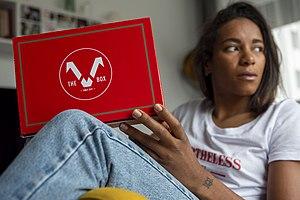
Estelle Nze Minko et son projet The V Box. Un coffret cadeau regroupant des créations 100% féminines
Estelle Nze Minko, née le 11 août 1991 à Saint-Sébastien-sur-Loire, est une joueuse internationale française de handball. Évoluant au poste de demi-centre ou d'arrière gauche. Elle évolue actuellement en Hongrie, au Győri ETO KC. Avec l'équipe de France, elle est vice-championne olympique en 2016, championne du monde en 2017 et championne d'Europe en 2018.